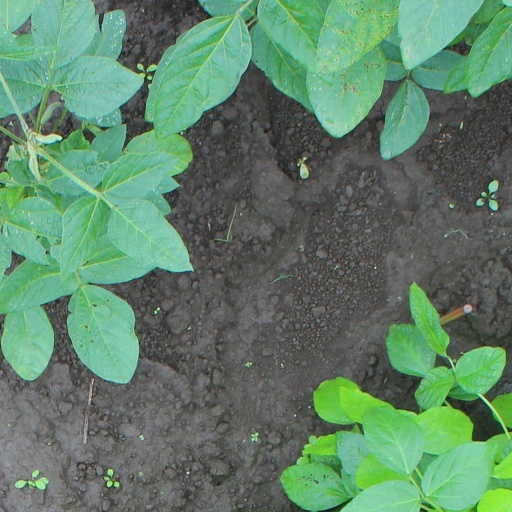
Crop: soybean